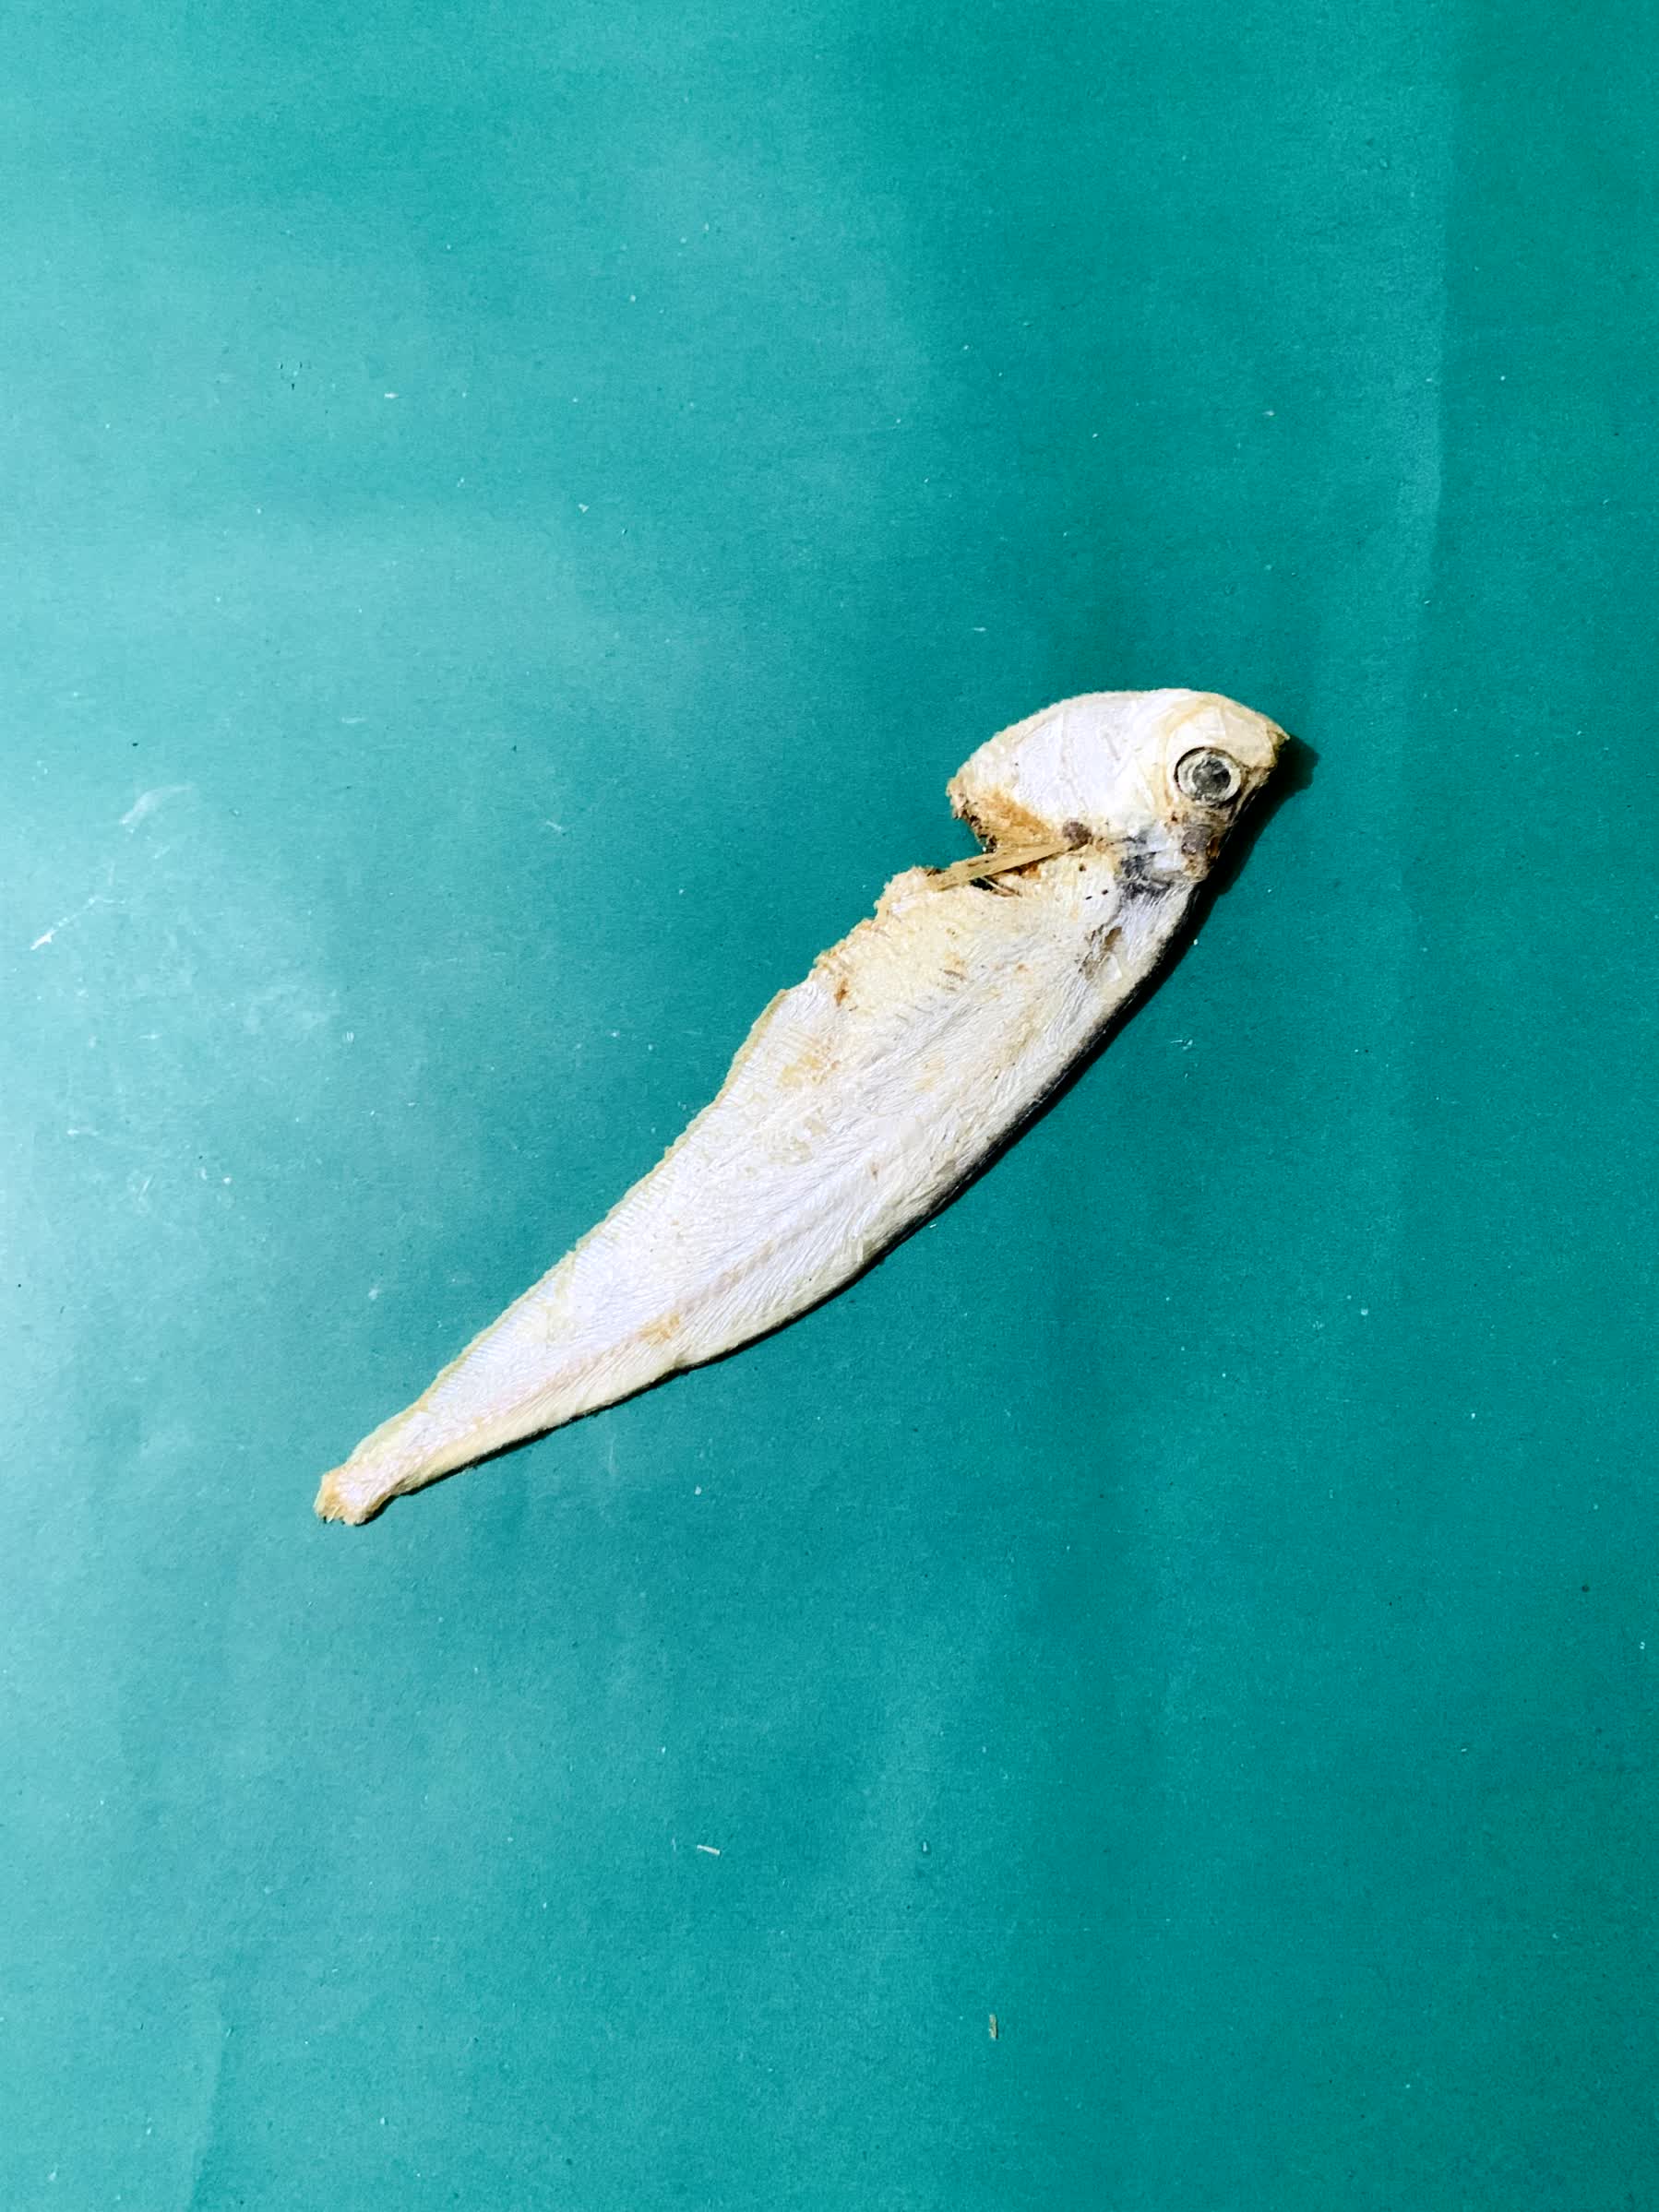
Species: Shukna Feuwa